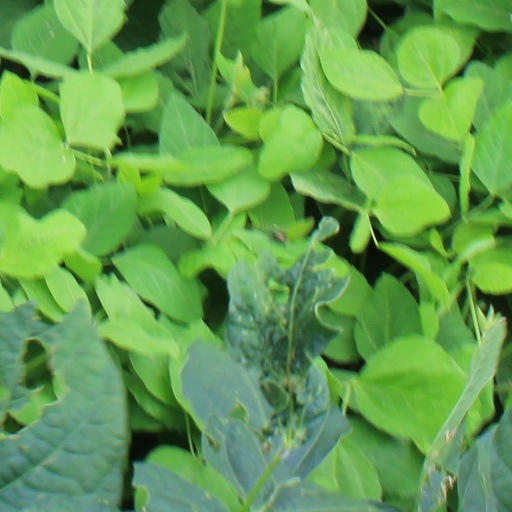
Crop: soybean